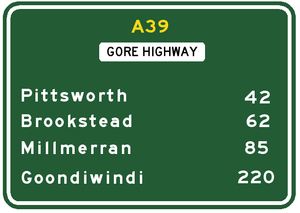
La Gore Highway est un axe routier long de 202 km dans le Queensland en Australie allant de Goondiwindi à Toowoomba. Avec la Goulburn Valley Highway et la Newell Highway, elle fait partie de la National Highway qui relie Melbourne à Brisbane. Elle porte le nom de A39.